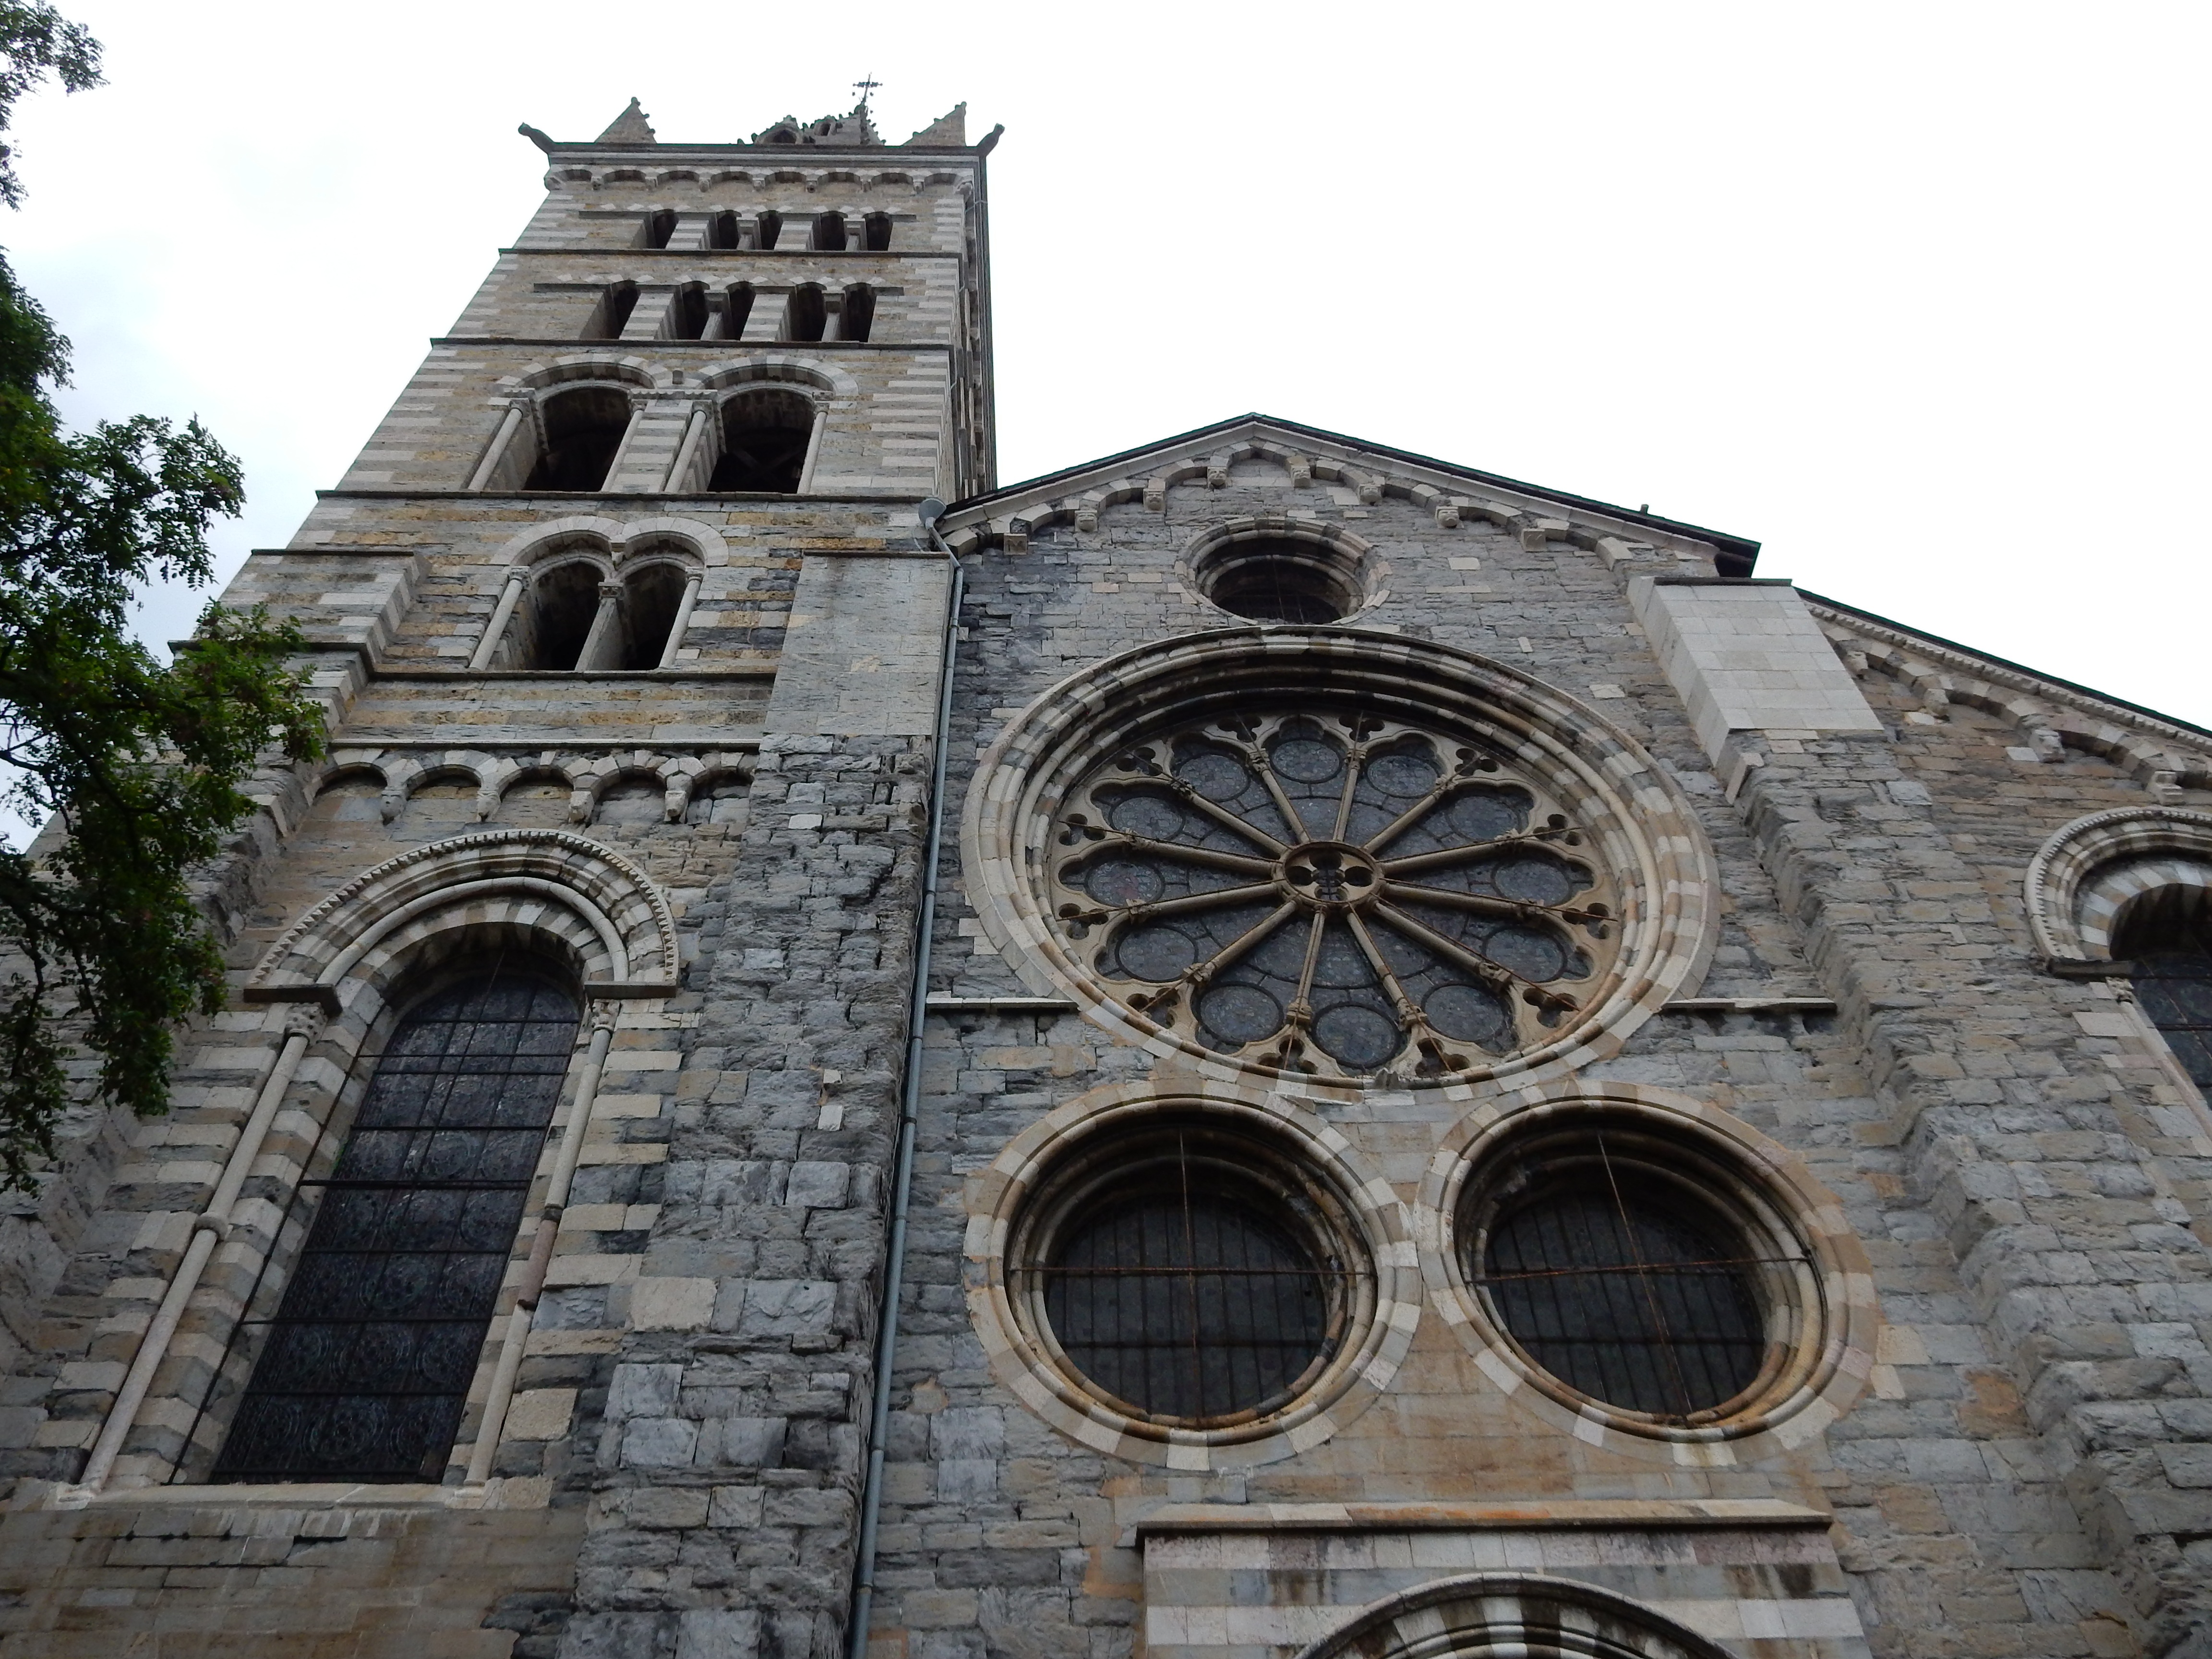
architecture, glass, building, stone, france, tower, landmark, facade, church, cathedral, chapel, place of worship, clock tower, bell tower, medieval architecture, art, steeple, monastery, provence, synagogue, arc, campanile, basilica, stained glass window, gothic architecture, colored glass, romanesque style, rose window, sacred art, sacral architecture, byzantine architecture, mullioned, trifore